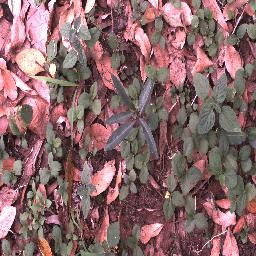
Label: rubber_vine